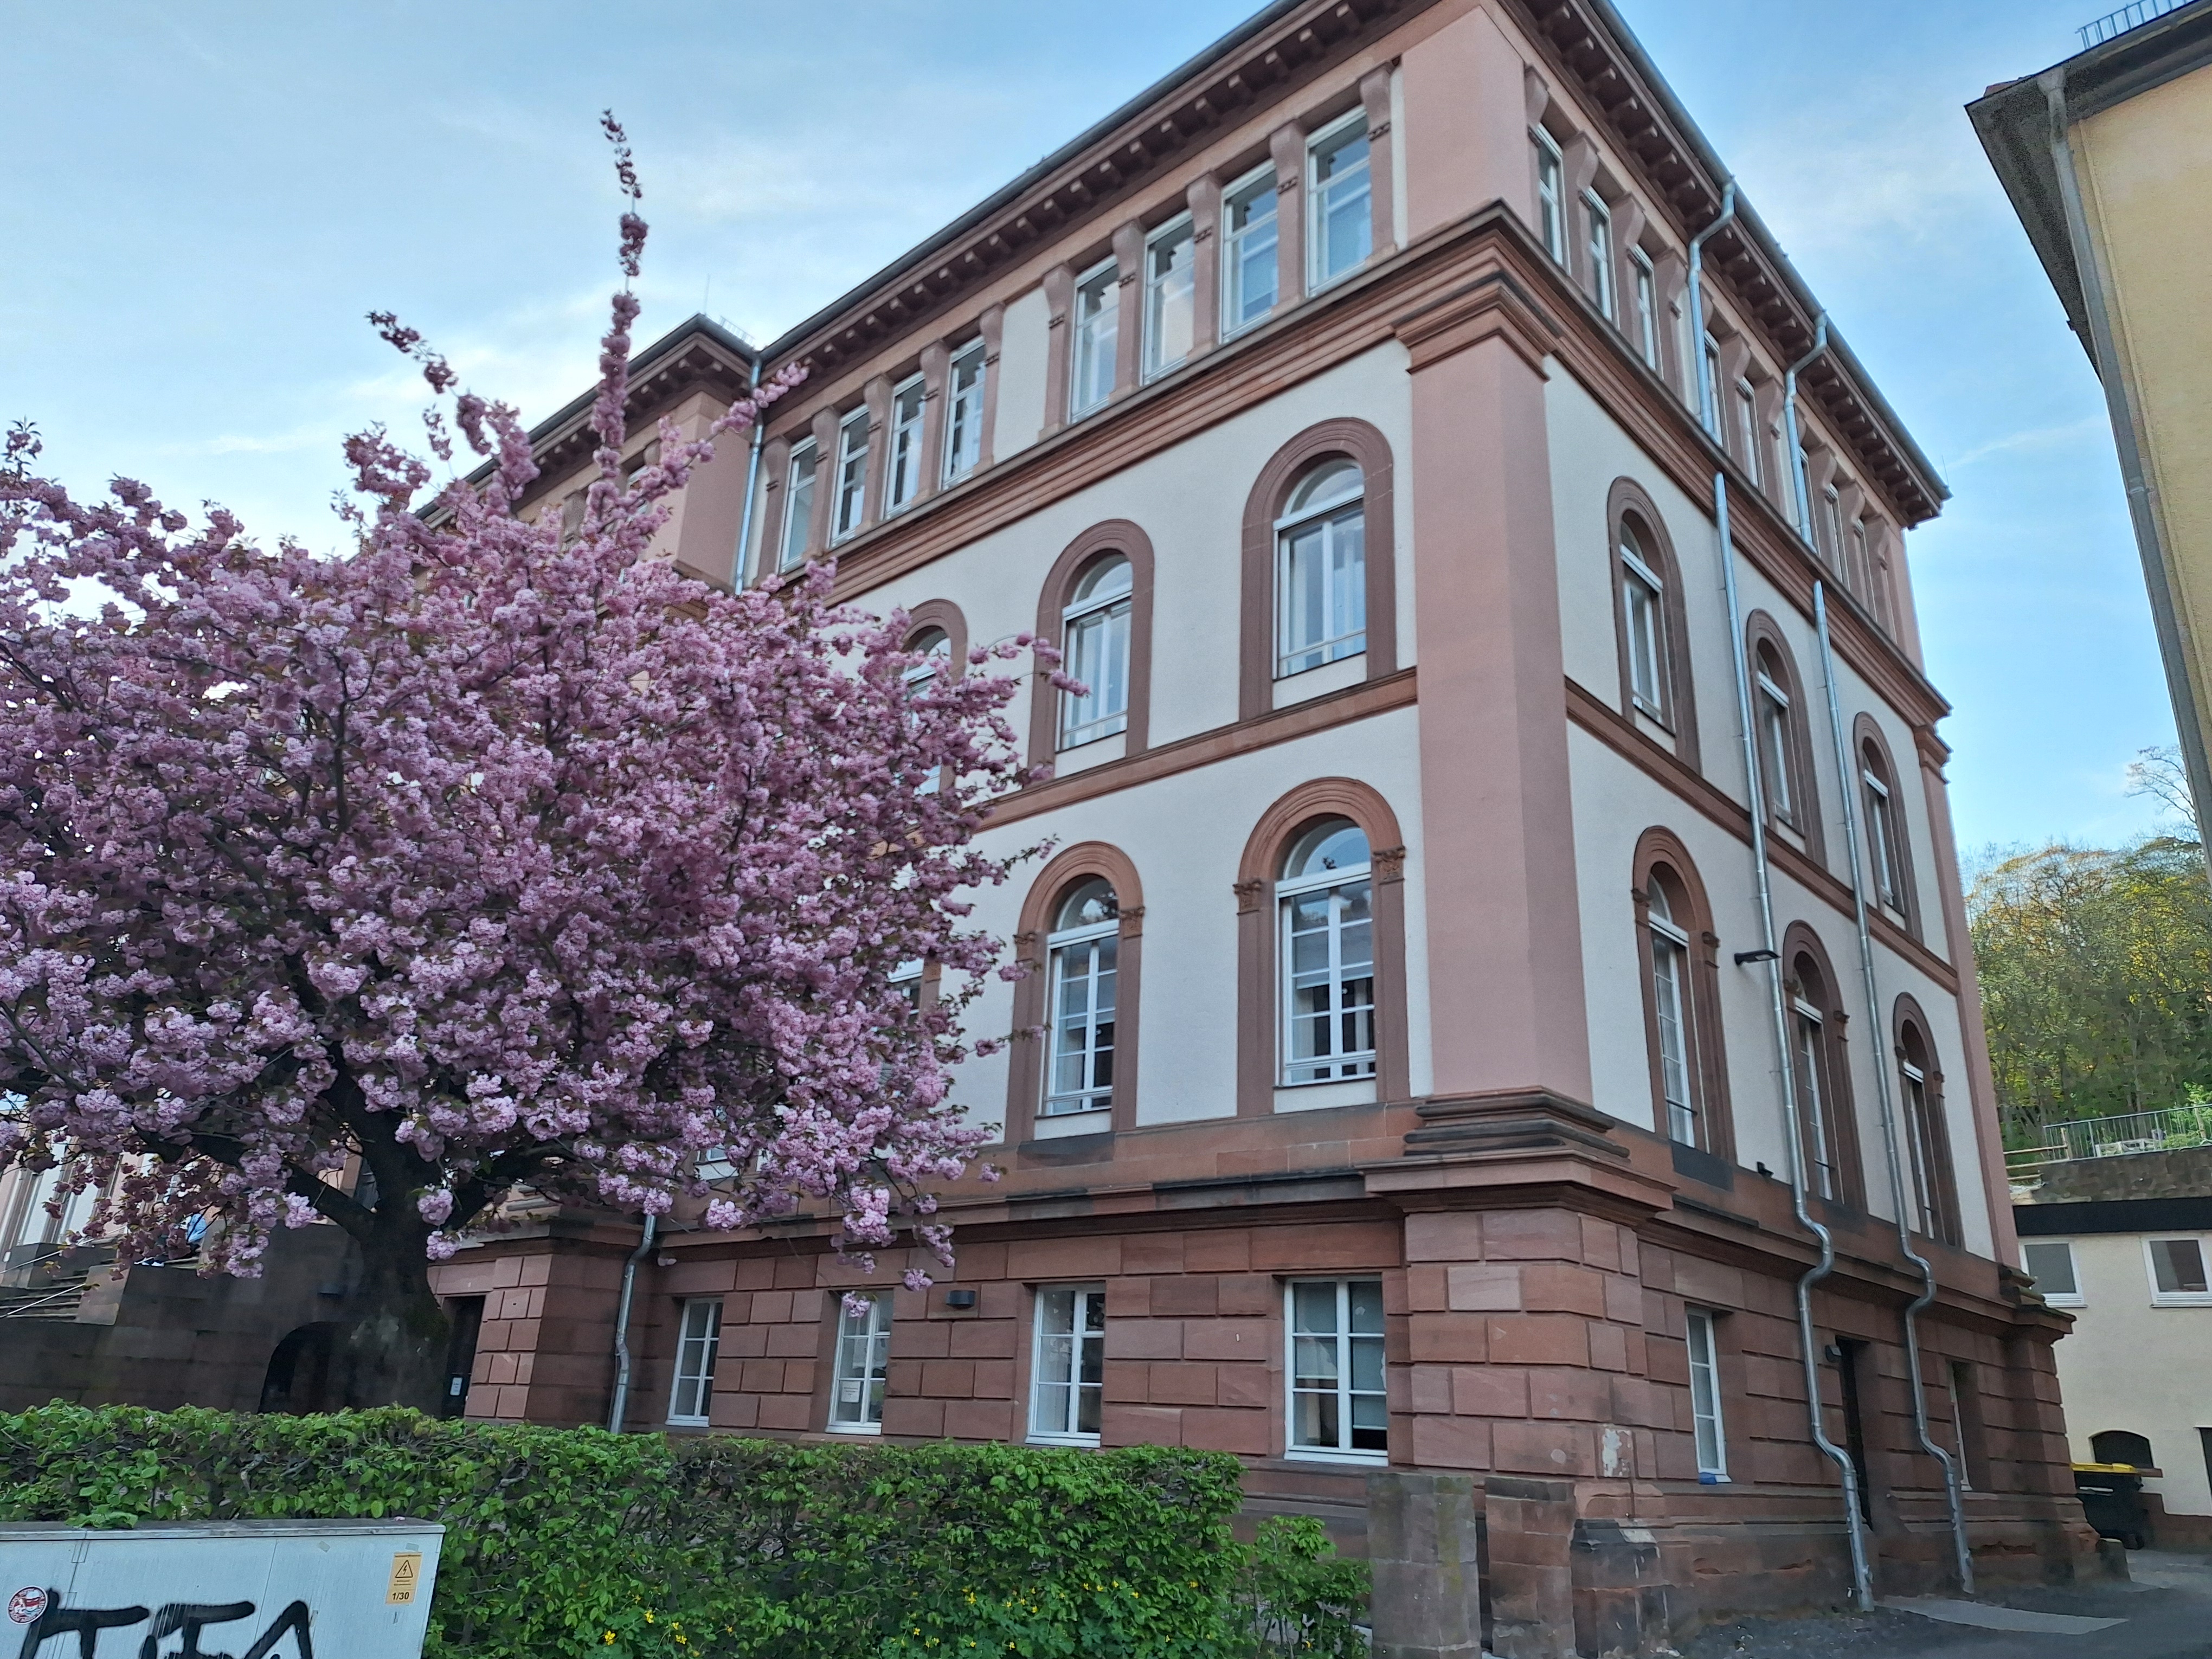
Building: Ketzerbach 63